Katrina Leskanich

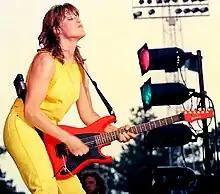
Leskanich performing in 1986 at a concert

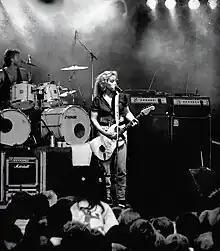
Katrina and the Waves during a live performance in Malmö, August 14, 1988

The band re-recorded, remixed, or overdubbed 10 songs from their earlier Canadian releases to create their self-titled international debut album in 1985.